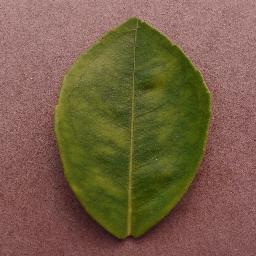
Label: Orange___Haunglongbing_(Citrus_greening)